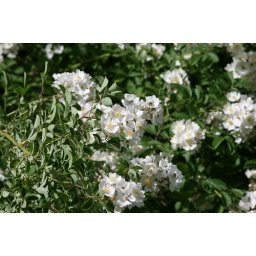
Some pretty white tree flowers I encountered when walking around